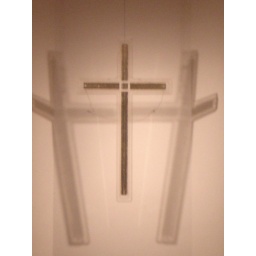
This cross hangs in my church up at the alter I like how it shadows on the wall